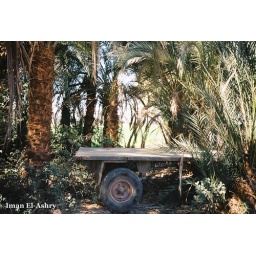
On the highway between Luxor and Kom Ombo, the bus stopped and we had a walk in the farms..